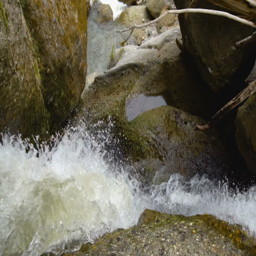
waterfall on a river filmed in slow motion from above